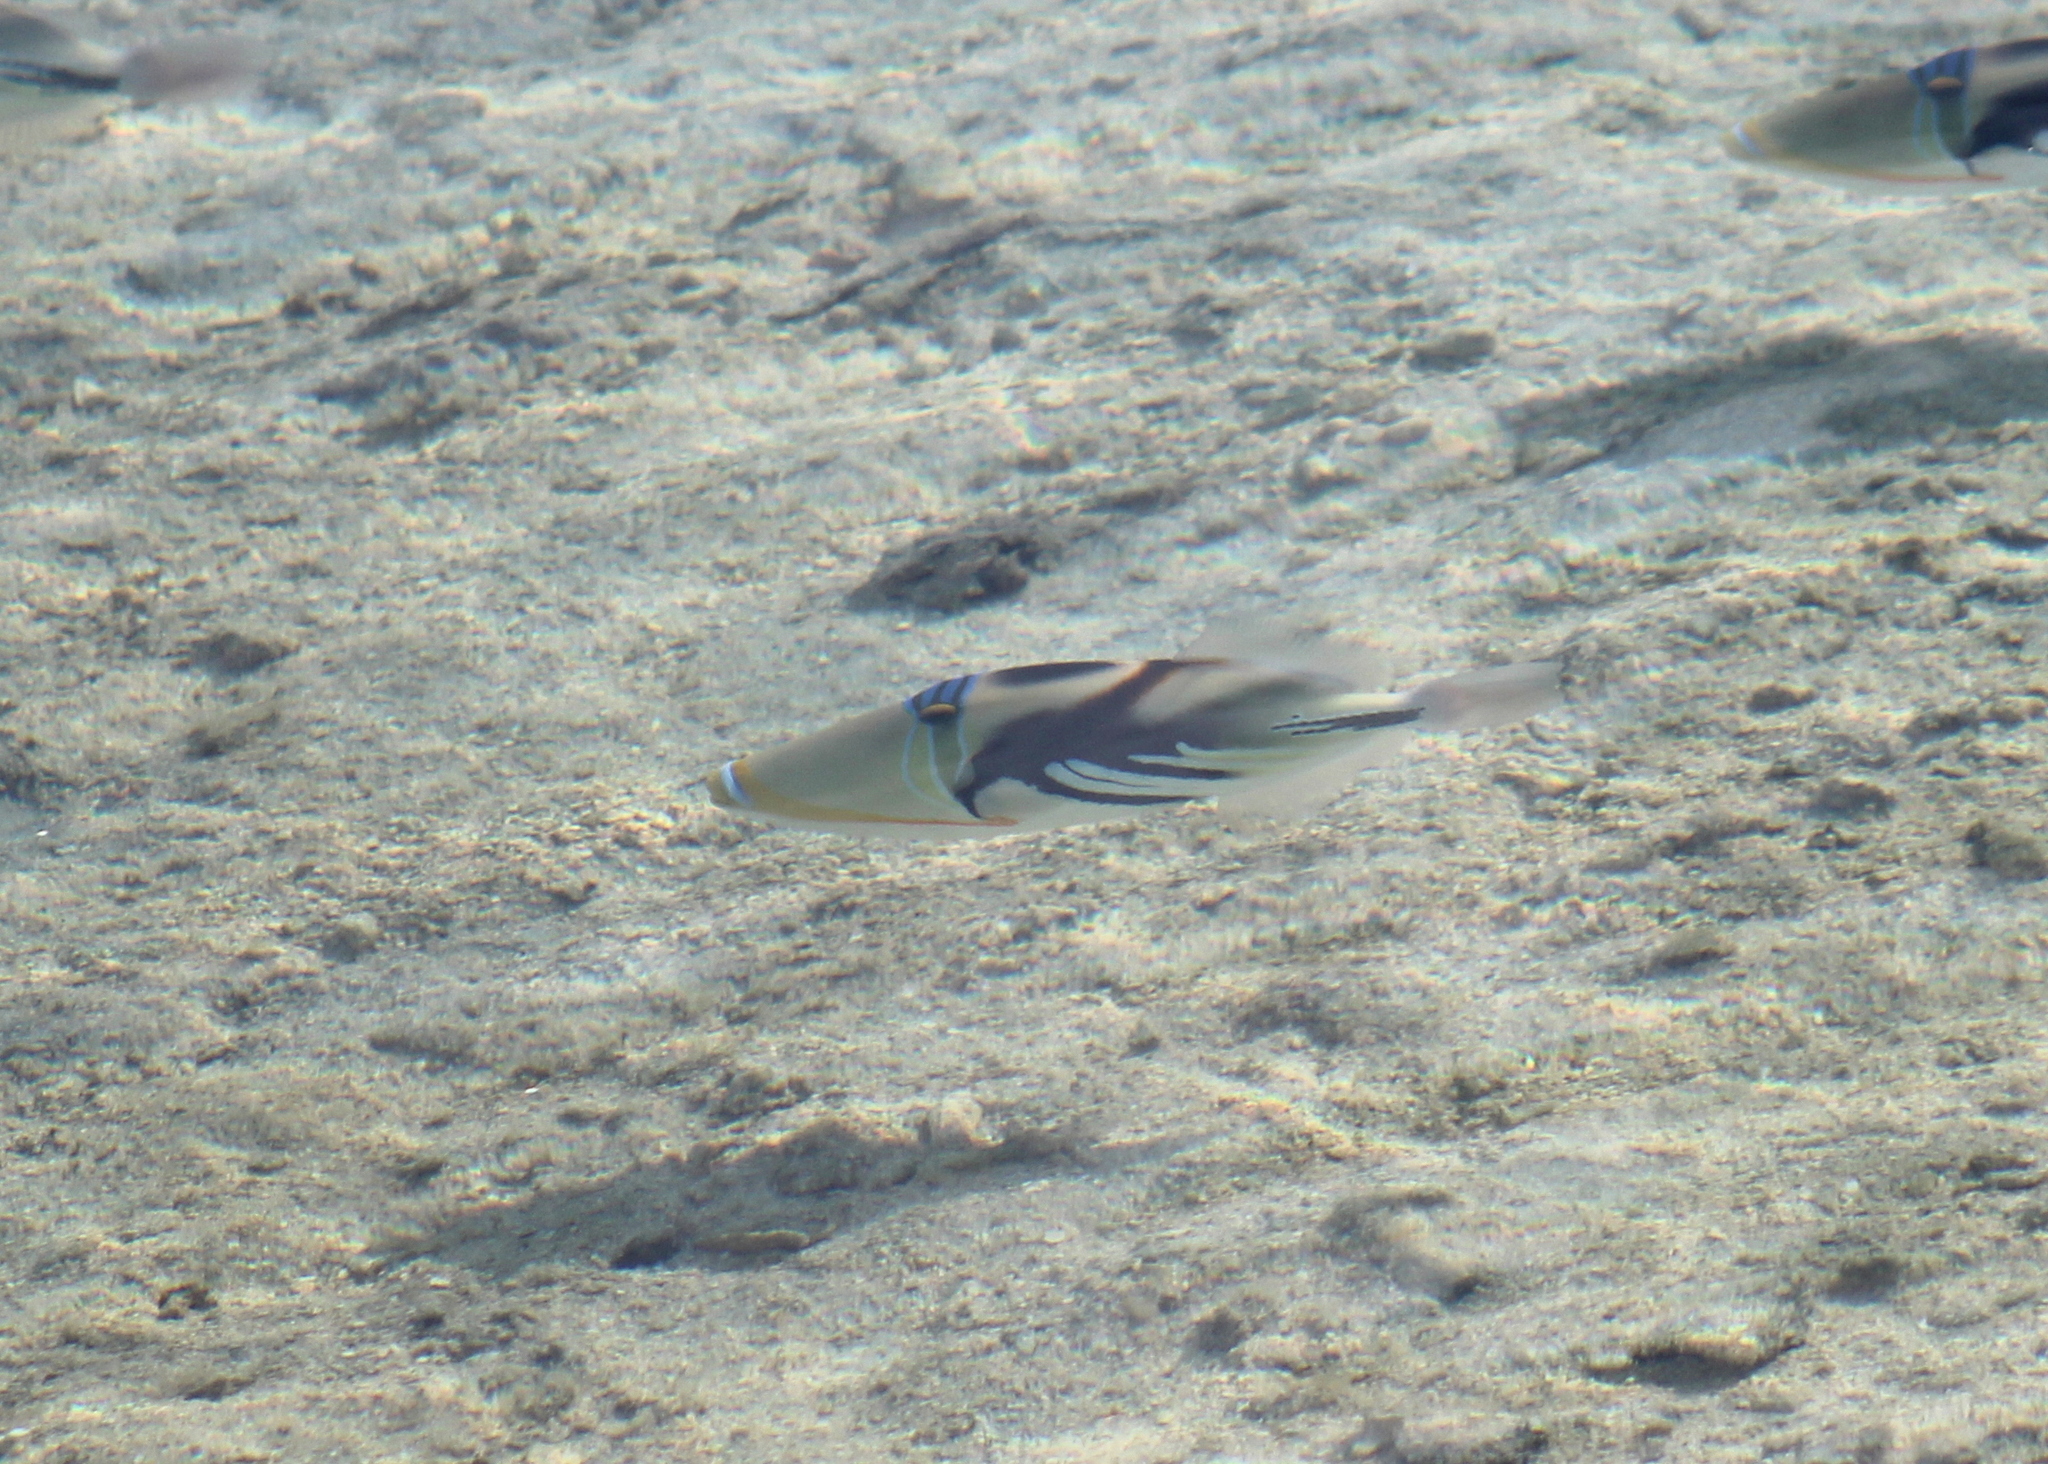
Rhinecanthus aculeatus (Lagoon Triggerfish)